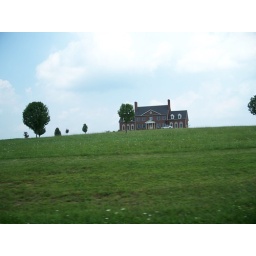
A beautiful house on a hill in WV.